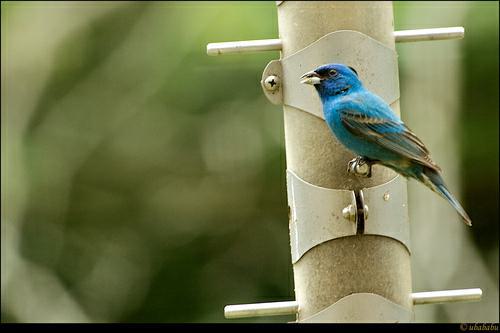
A photo of a indigo bunting